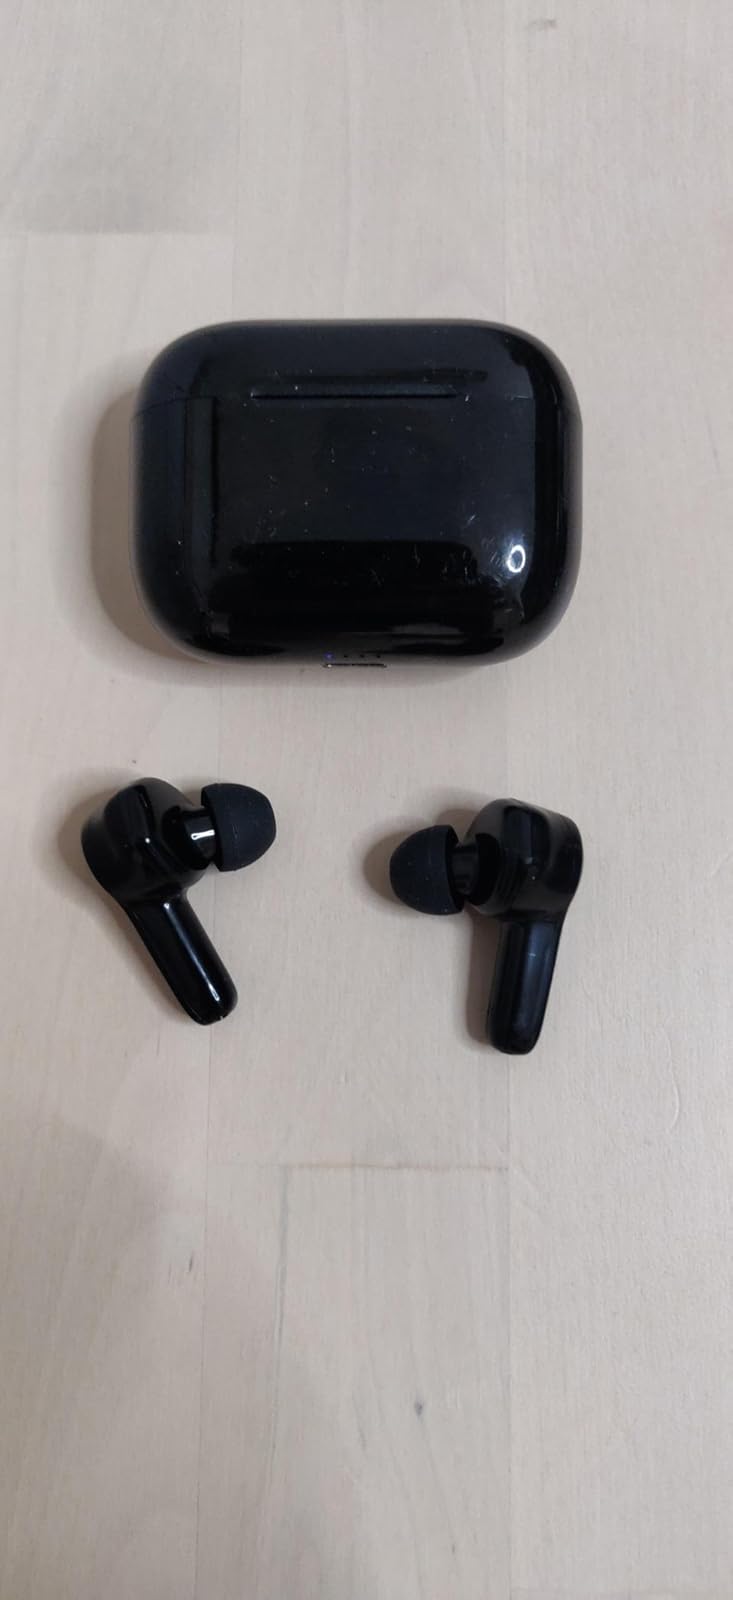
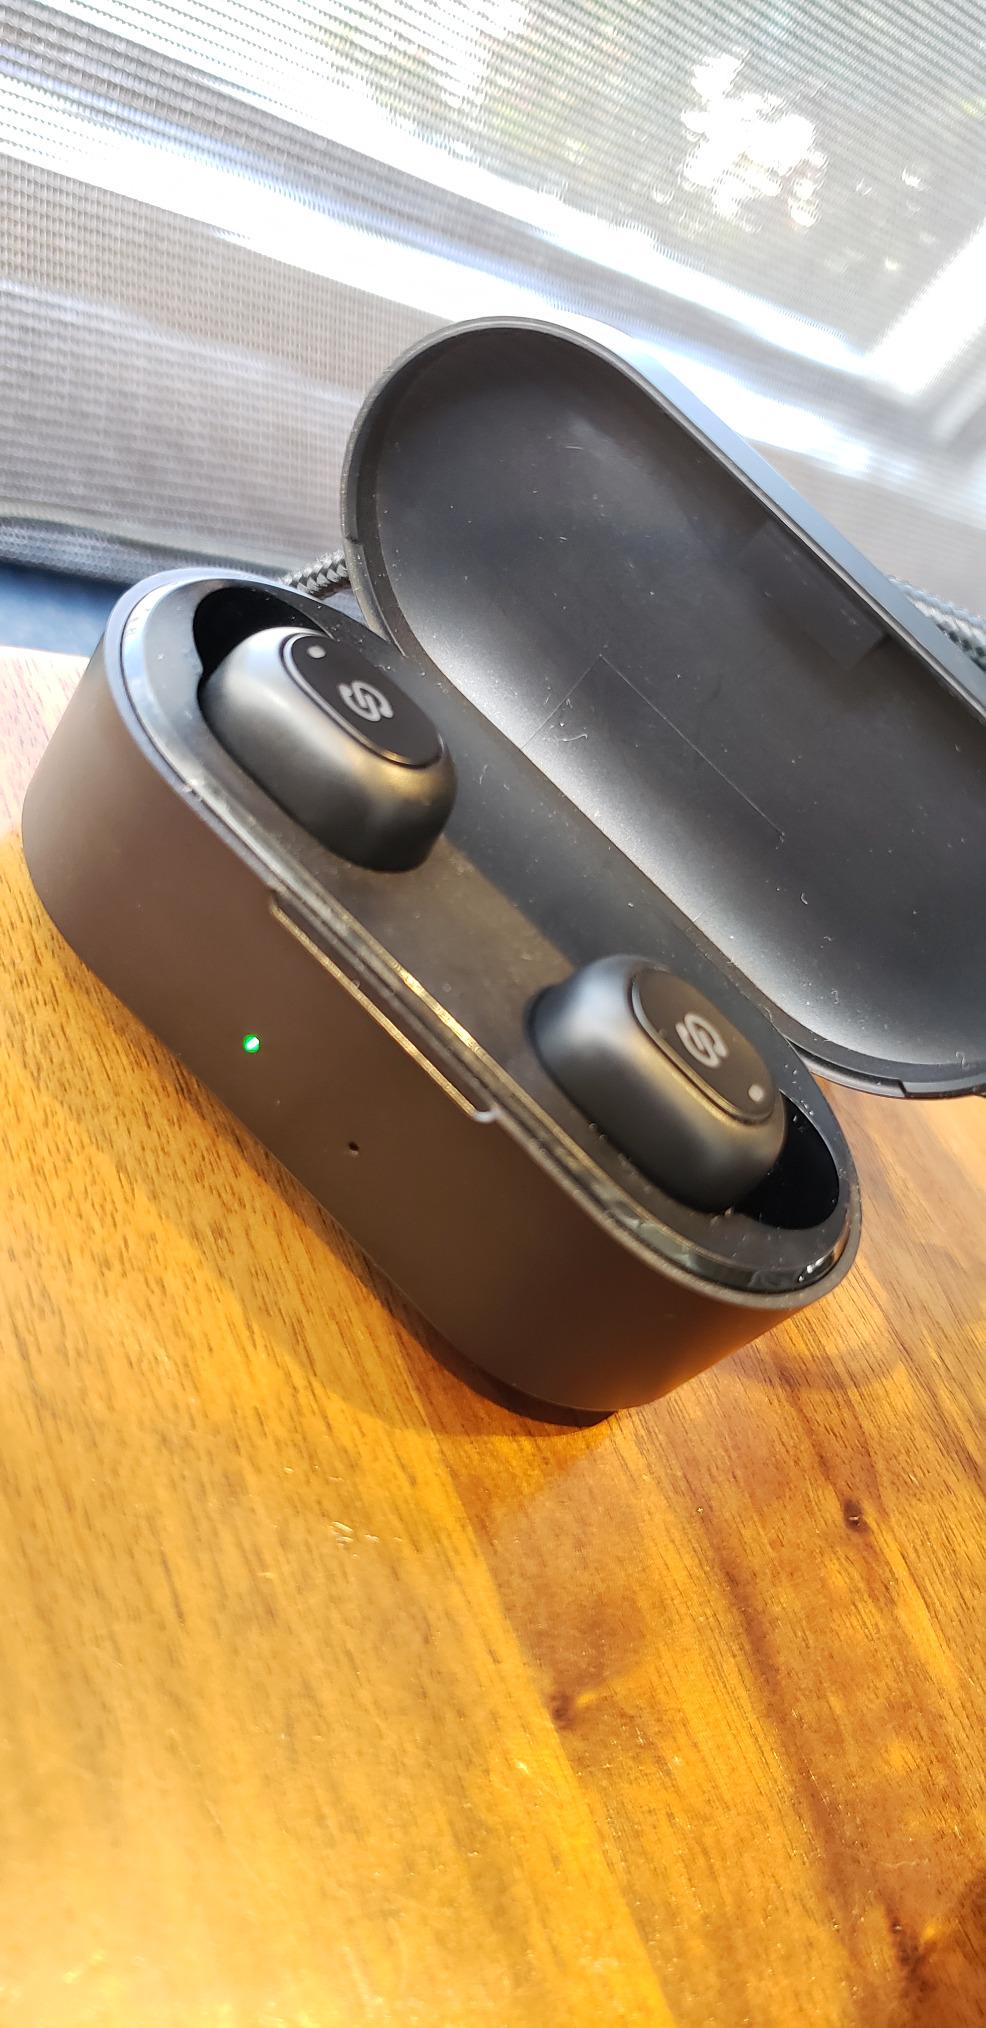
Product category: earbuds
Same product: no